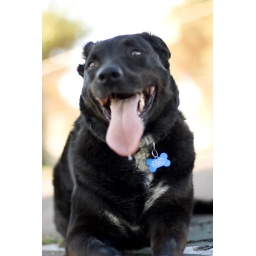
The dogs are resting after chasing the racket ball all over the tennis courts at the park near our house